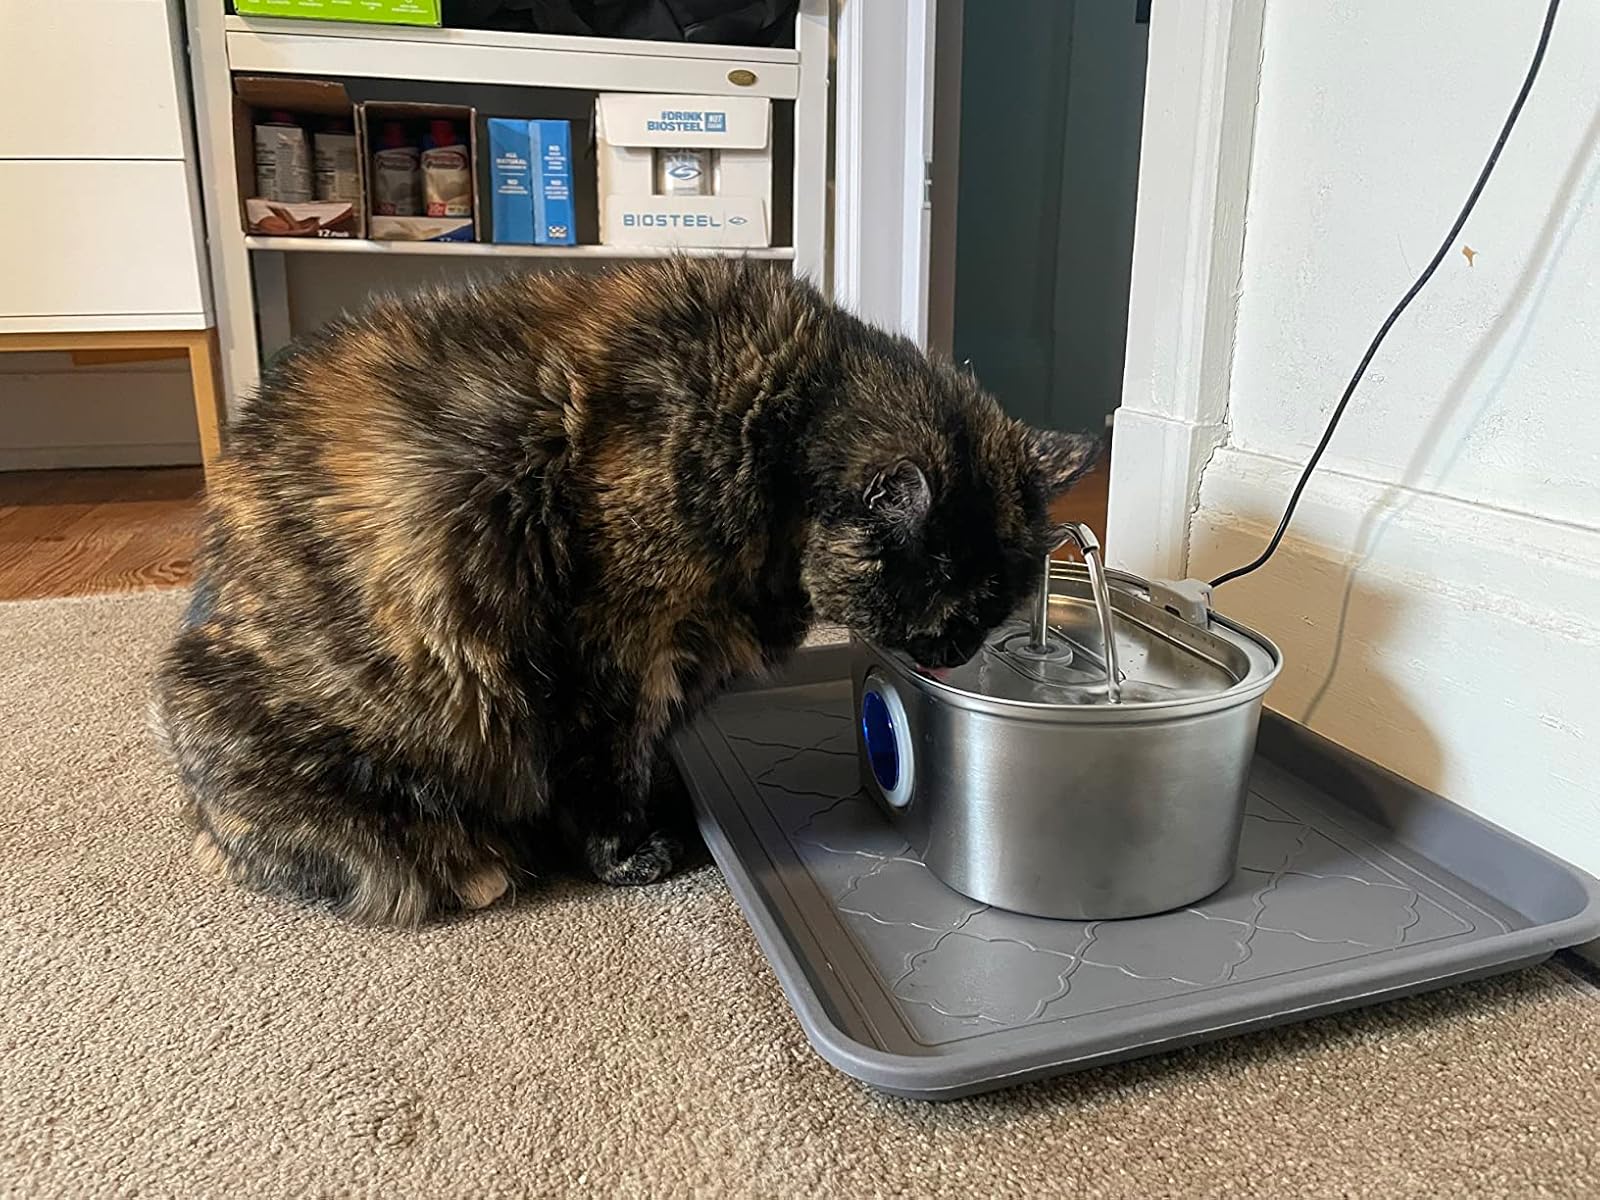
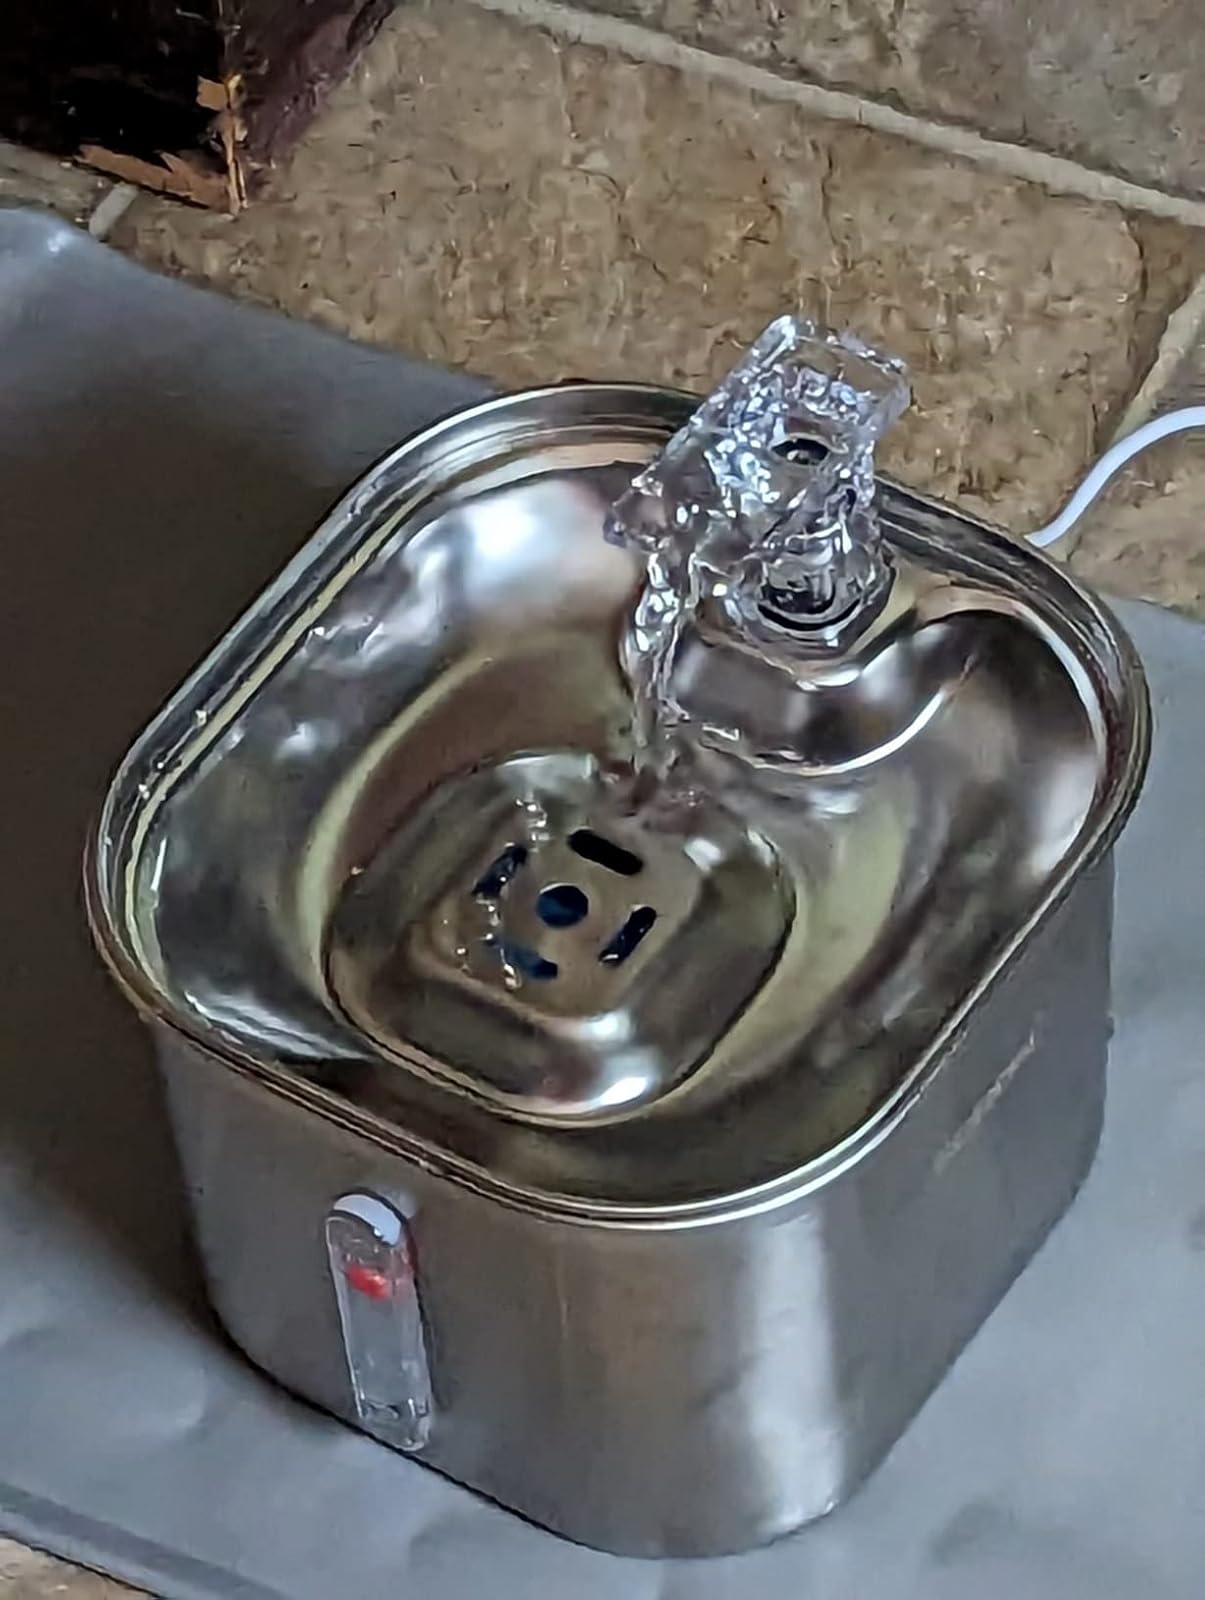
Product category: items_bowl
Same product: no